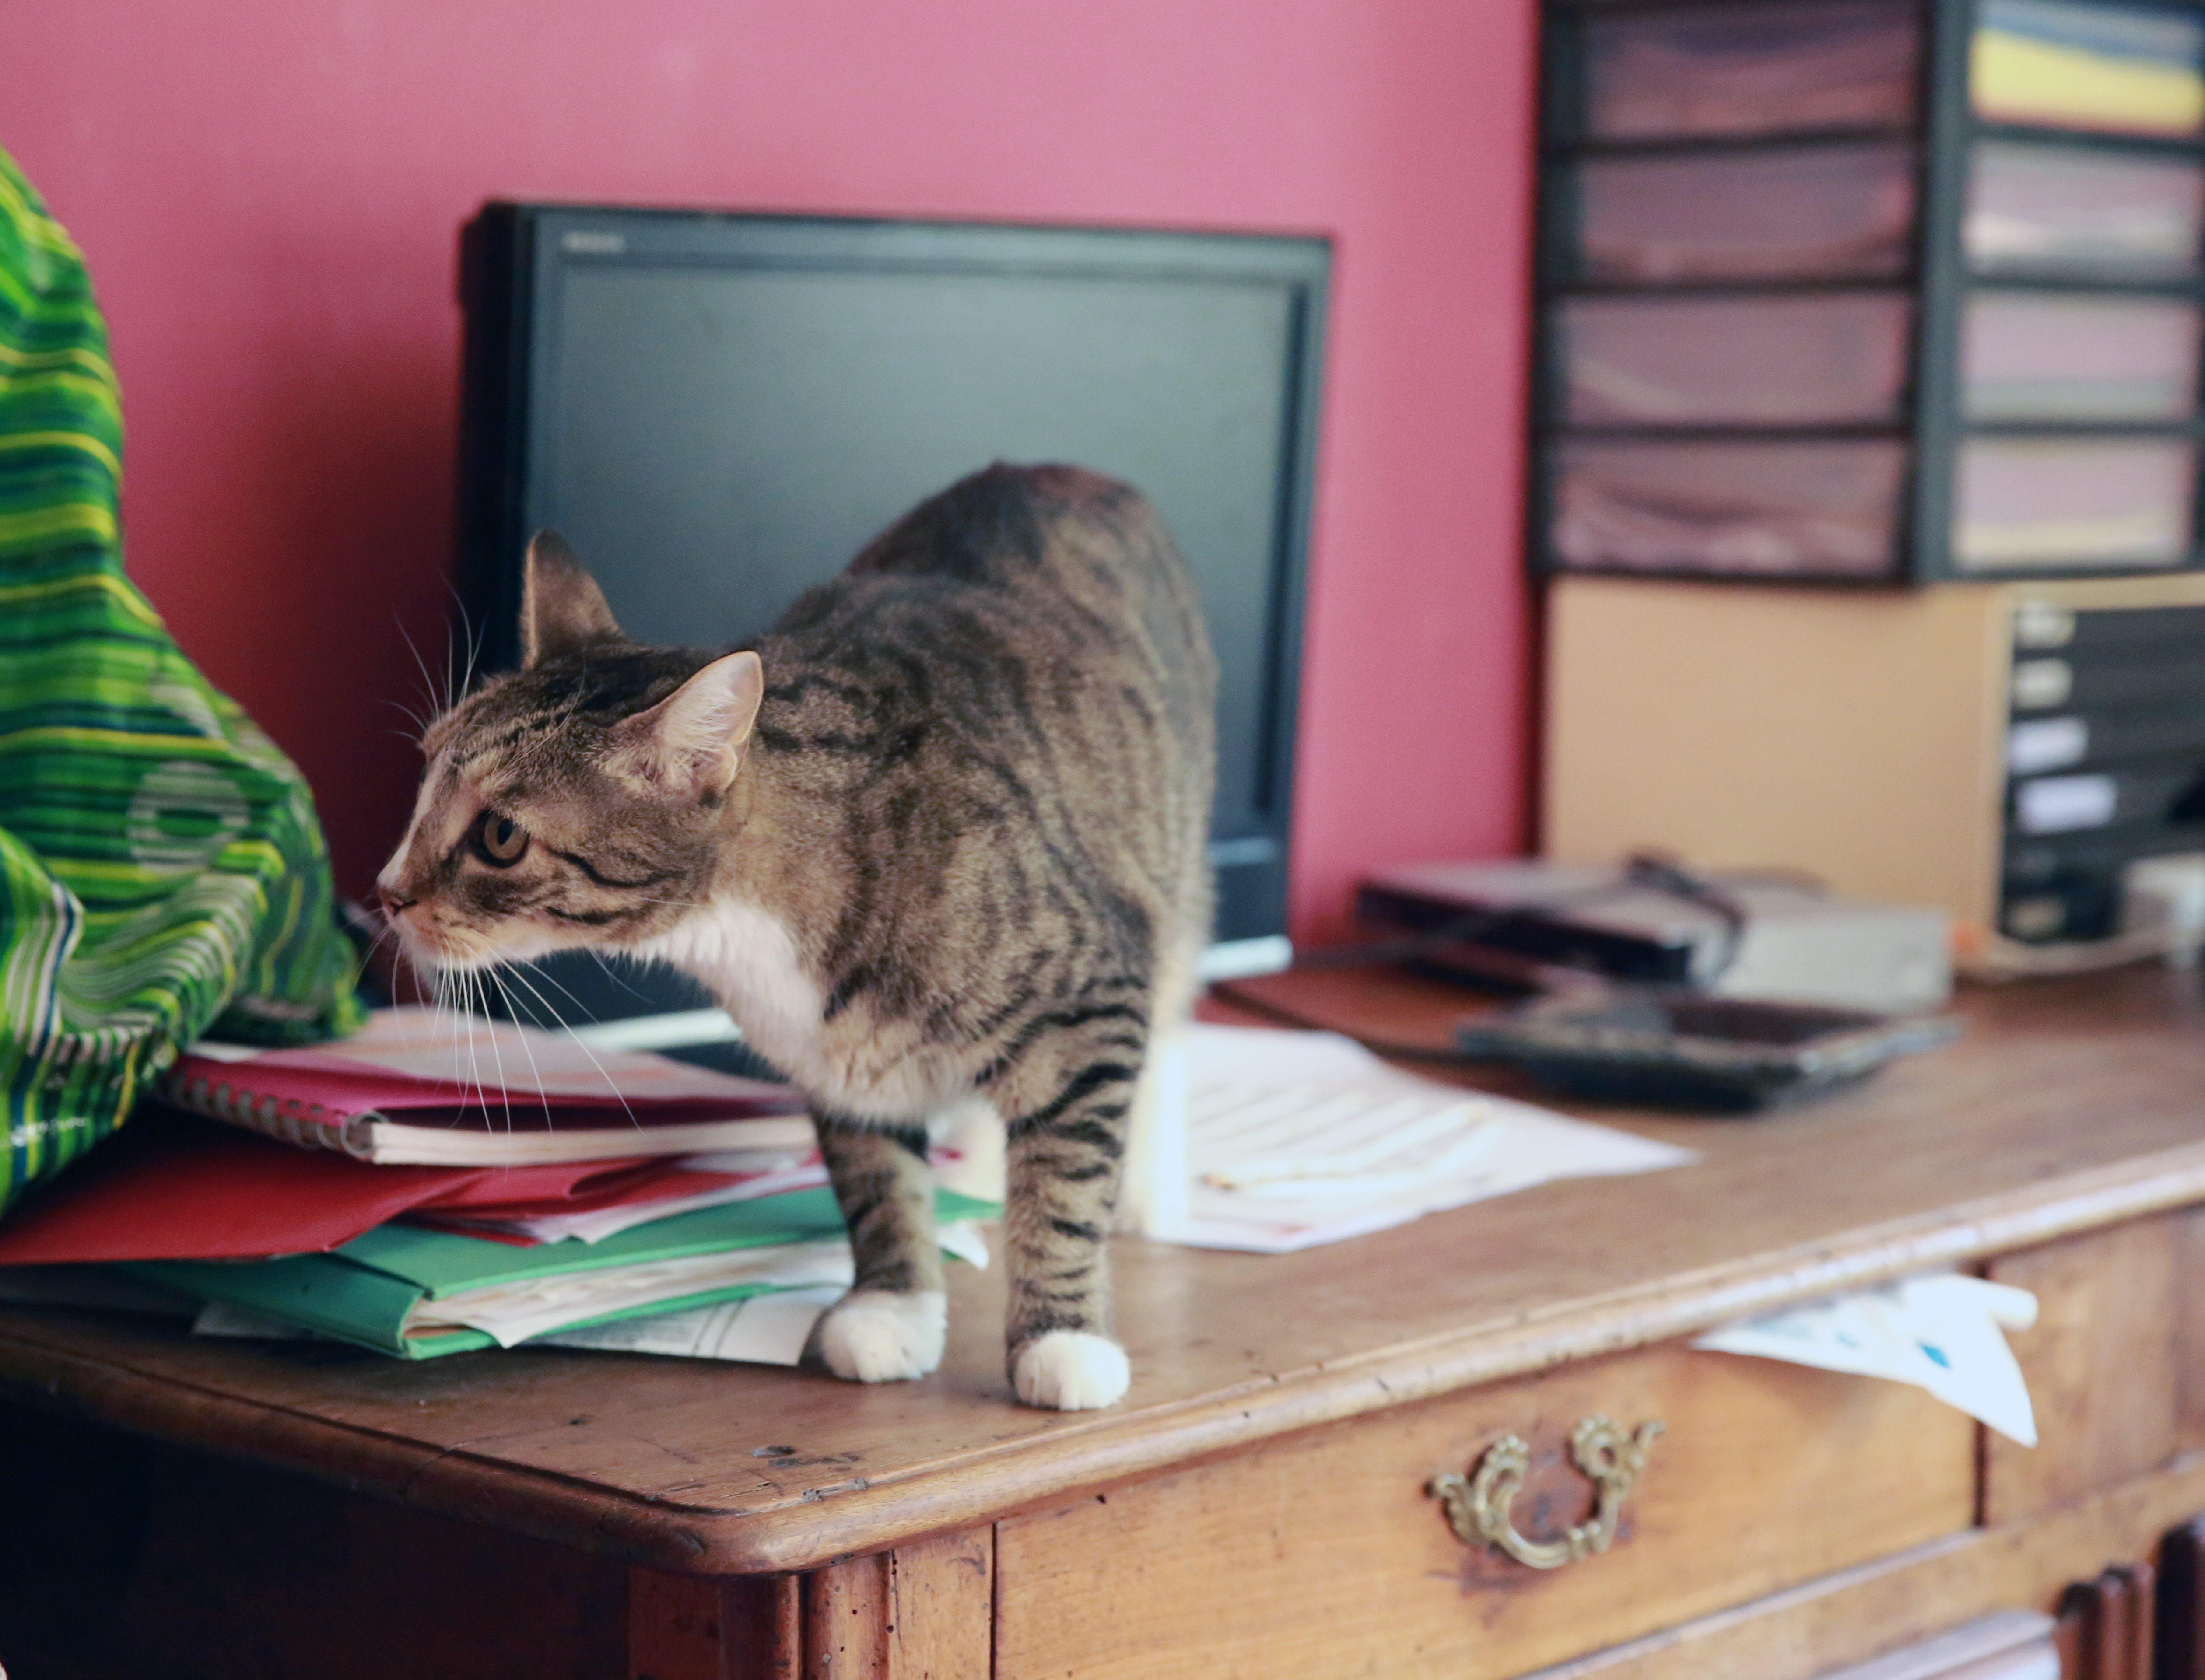
house, france, europe, kitten, cat, canon, indoor, mammal, pets, whiskers, midi, maison, chats, southfrance, sdfrankreich, zuidfrankrijk, languedocroussillon, gard, chattigr, hauskatze, rhnealpes, ardche, huiskat, gatos, ruoms, flins, chatperch, banne, lesvans, wohnung, huis, bengal, small to medium sized cats, cat like mammal